Tribo de Jah

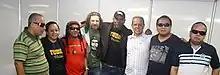

Tribo de Jah is a reggae band from Brazil formed in 1986 at the Maranhão's capital city, São Luís is known as the Brazilian Jamaica, by Fauzi Beydoun, who in that time was a multinational CEO coming from Ivory Coast in África, that maintained a successful reggae program on a radio in town. It was in this school where the members met. Four band members are fully blind while the fifth has partial vision.